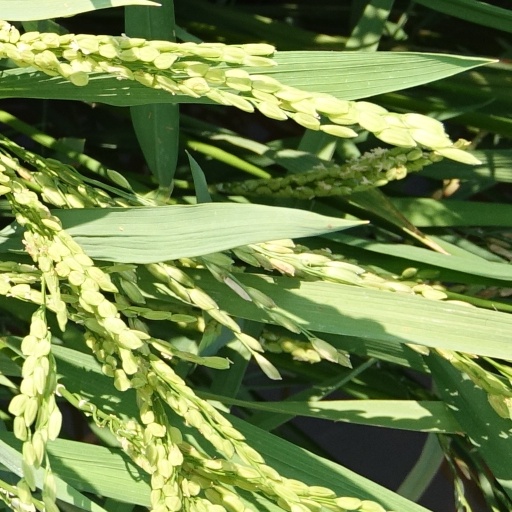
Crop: rice